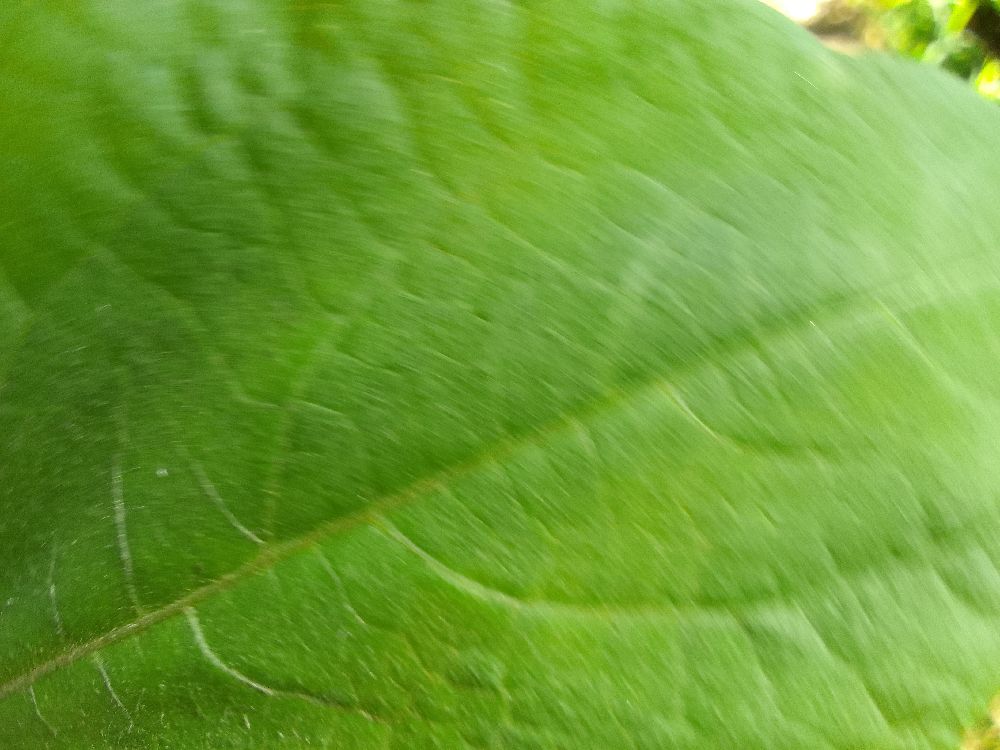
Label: healthy